High-explosive anti-tank

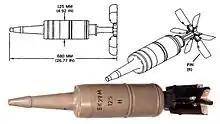
A Russian 3BK29 HEAT round

Spinning imparts centrifugal force onto a warhead's jet, dispersing it and reducing effectiveness. This became a challenge for weapon designers: for a long time, spinning a shell was the most standard method to obtain good accuracy, as with any rifled gun. Most hollow charge projectiles are fin-stabilized and not spin-stabilized.